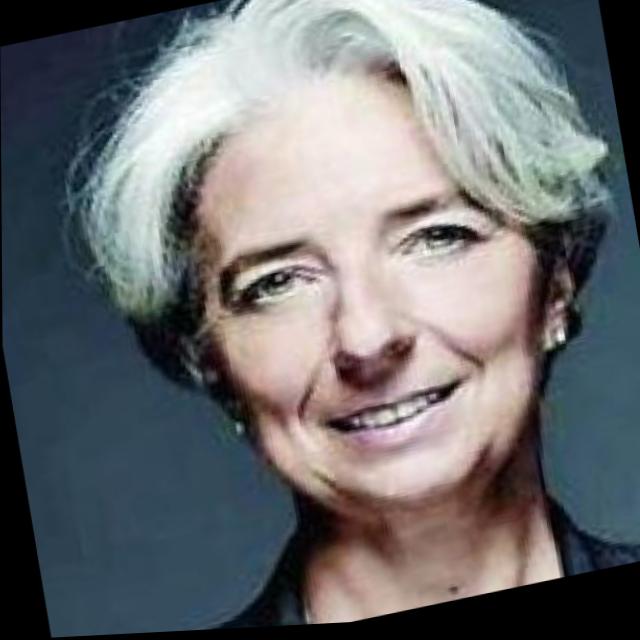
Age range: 45-64